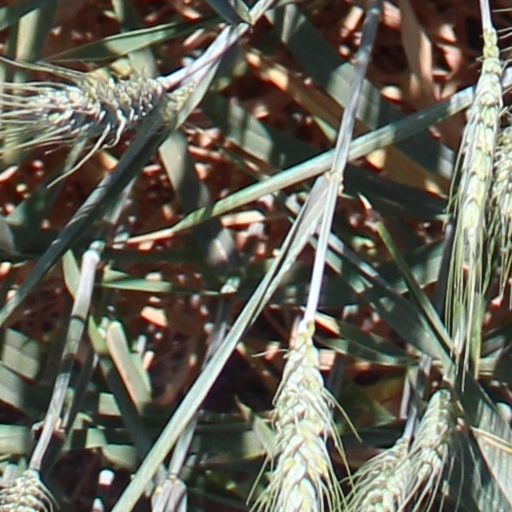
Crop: wheat